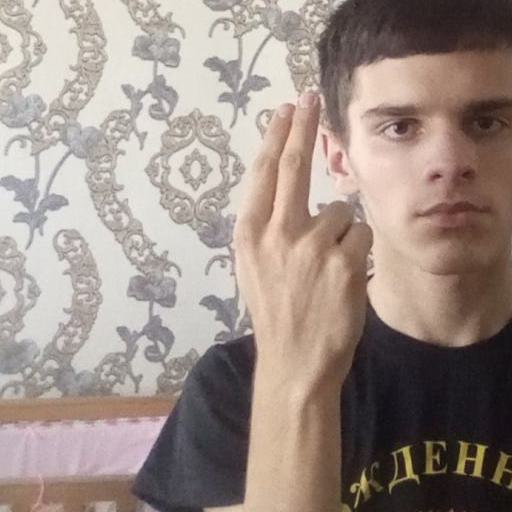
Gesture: two_up_inverted